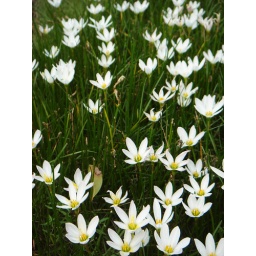
the cute flowers in SZU